International Catholic Migration Commission

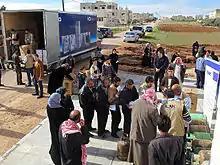
ICMC distributes relief items in Jordan, 2012.

ICMC continued its operations in the Soviet Union during the 1980s, assisting Eastern European refugees resettle in Western countries. In the 1990s, ICMC played a lead role during the war in Yugoslavia: the ICMC office in Zagreb (Croatia), opened in 1993, processed thousands of resettlement applications – mainly by Bosnian Muslims seeking support to emigrate towards the United States.